Worm

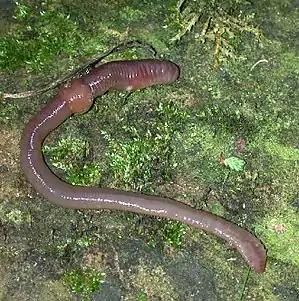
"Lumbricus terrestris", an earthworm

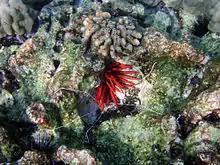
White tentacles of "Loimia medusa", a spaghetti worm

Worms are many different distantly related bilateral animals that typically have a long cylindrical tube-like body, no limbs, and usually no eyes.